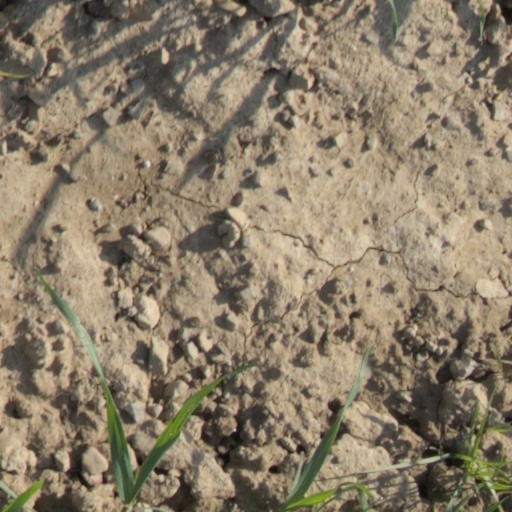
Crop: wheat